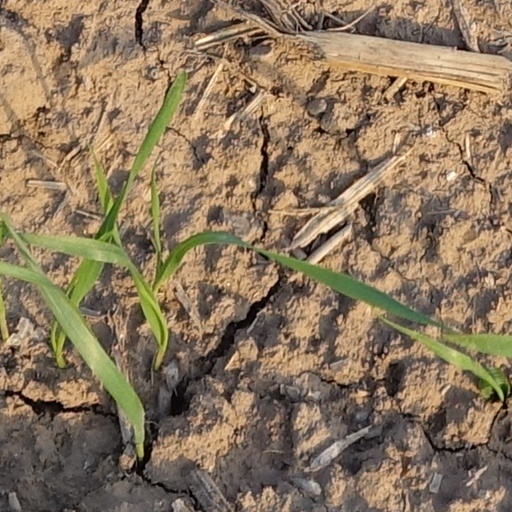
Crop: wheat